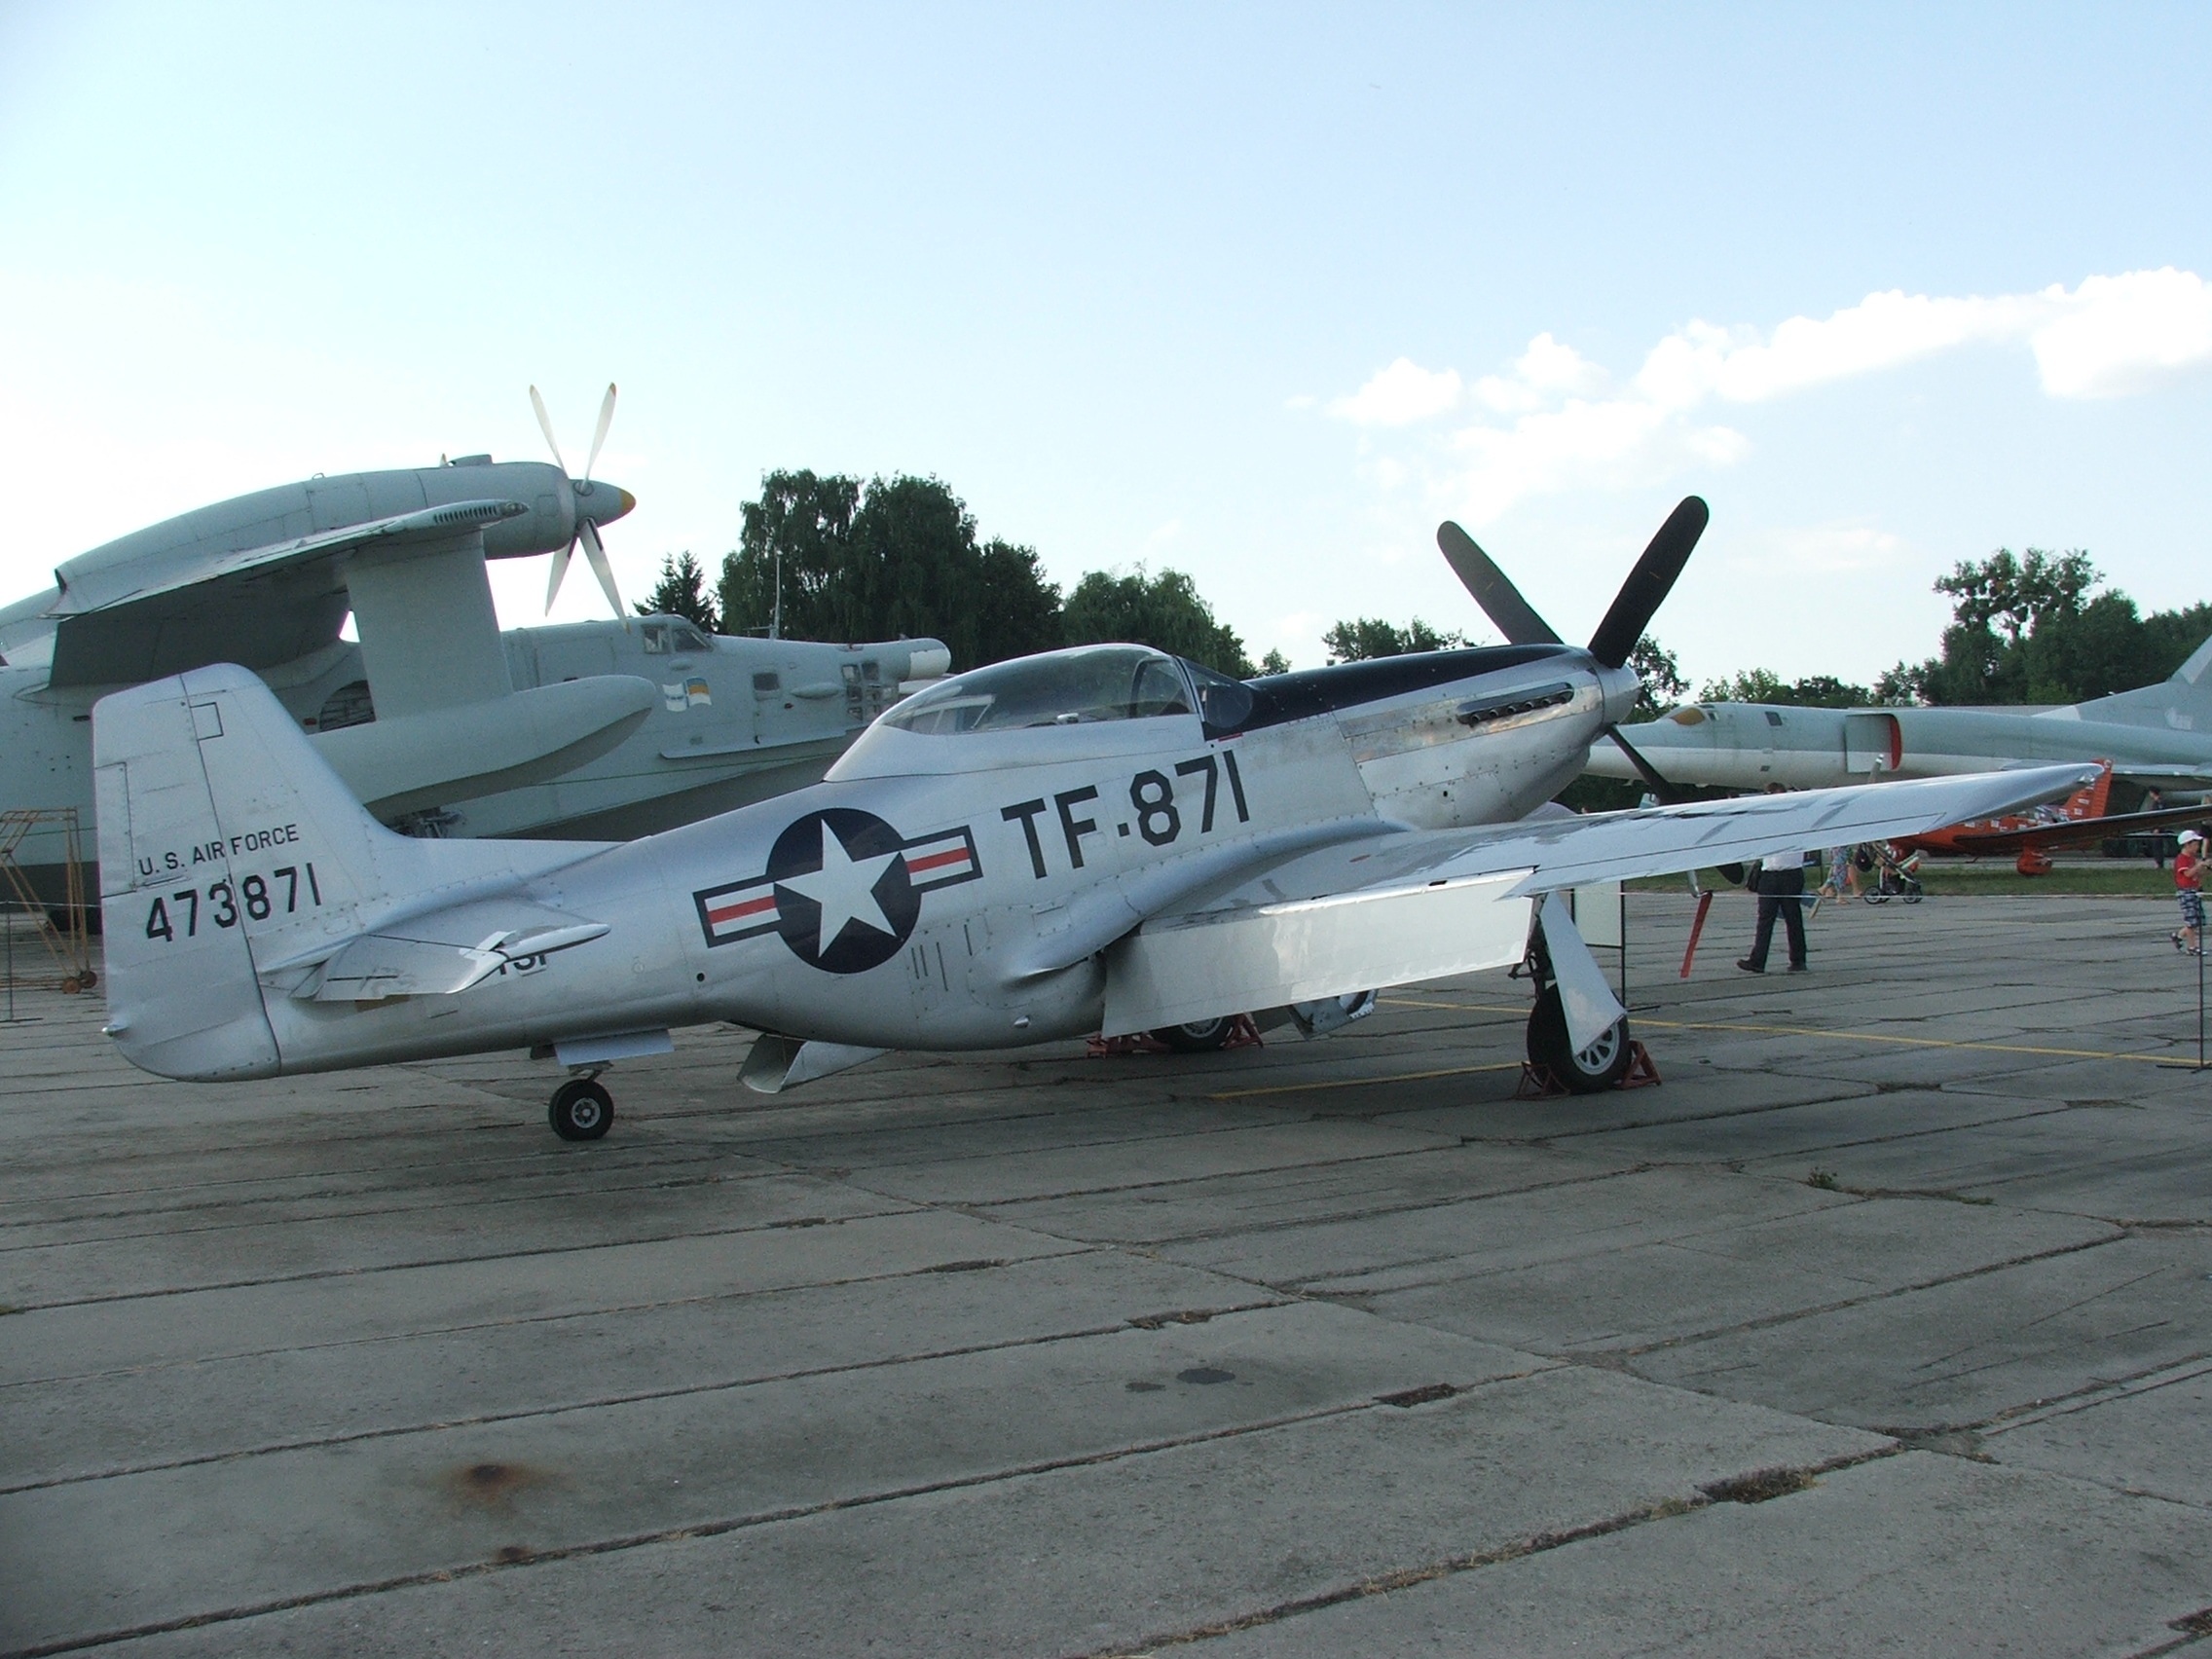
airplane, plane, aircraft, vehicle, museum, aviation, screw, kiev, air force, jet aircraft, fighter aircraft, military aircraft, atmosphere of earth, propeller driven aircraft, north american p 51 mustang, north american t 28 trojan